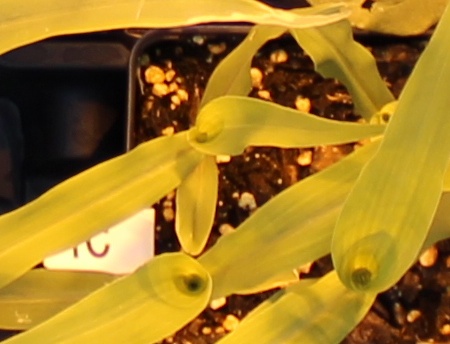
Label: Corn